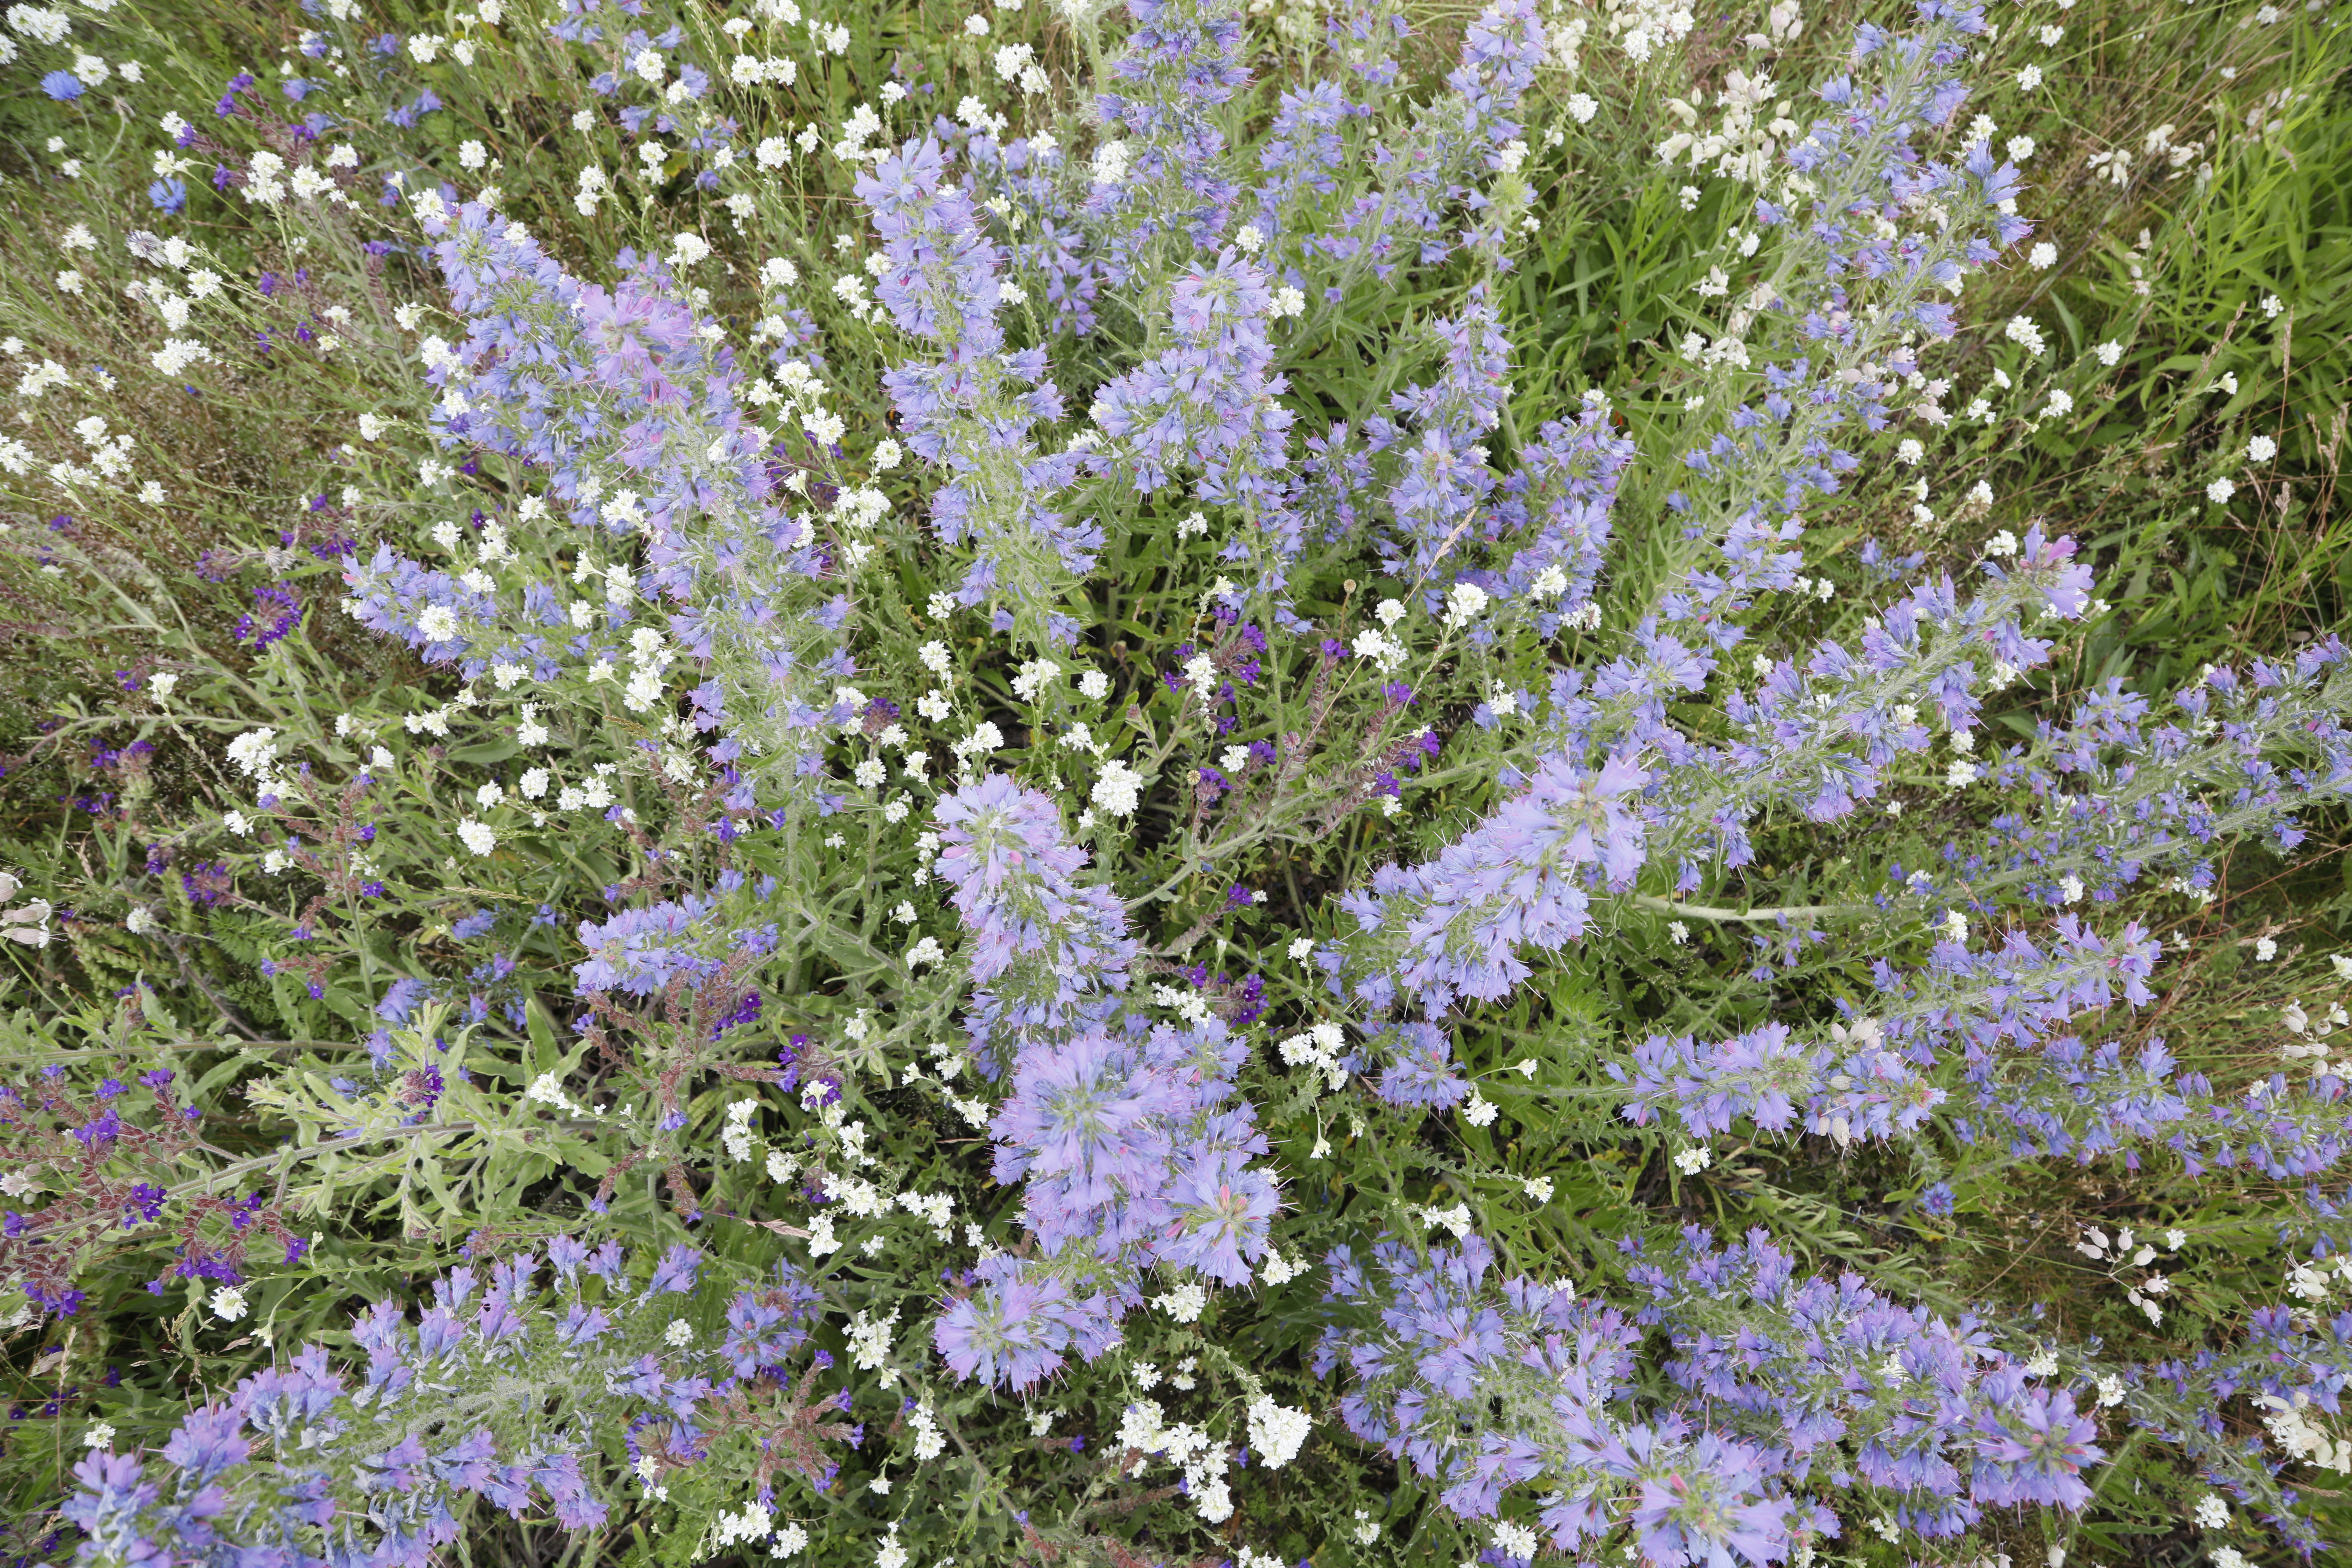
Plant species: Echium vulgare, Berteroa incana, Silene vulgaris, Anchusa officinalis